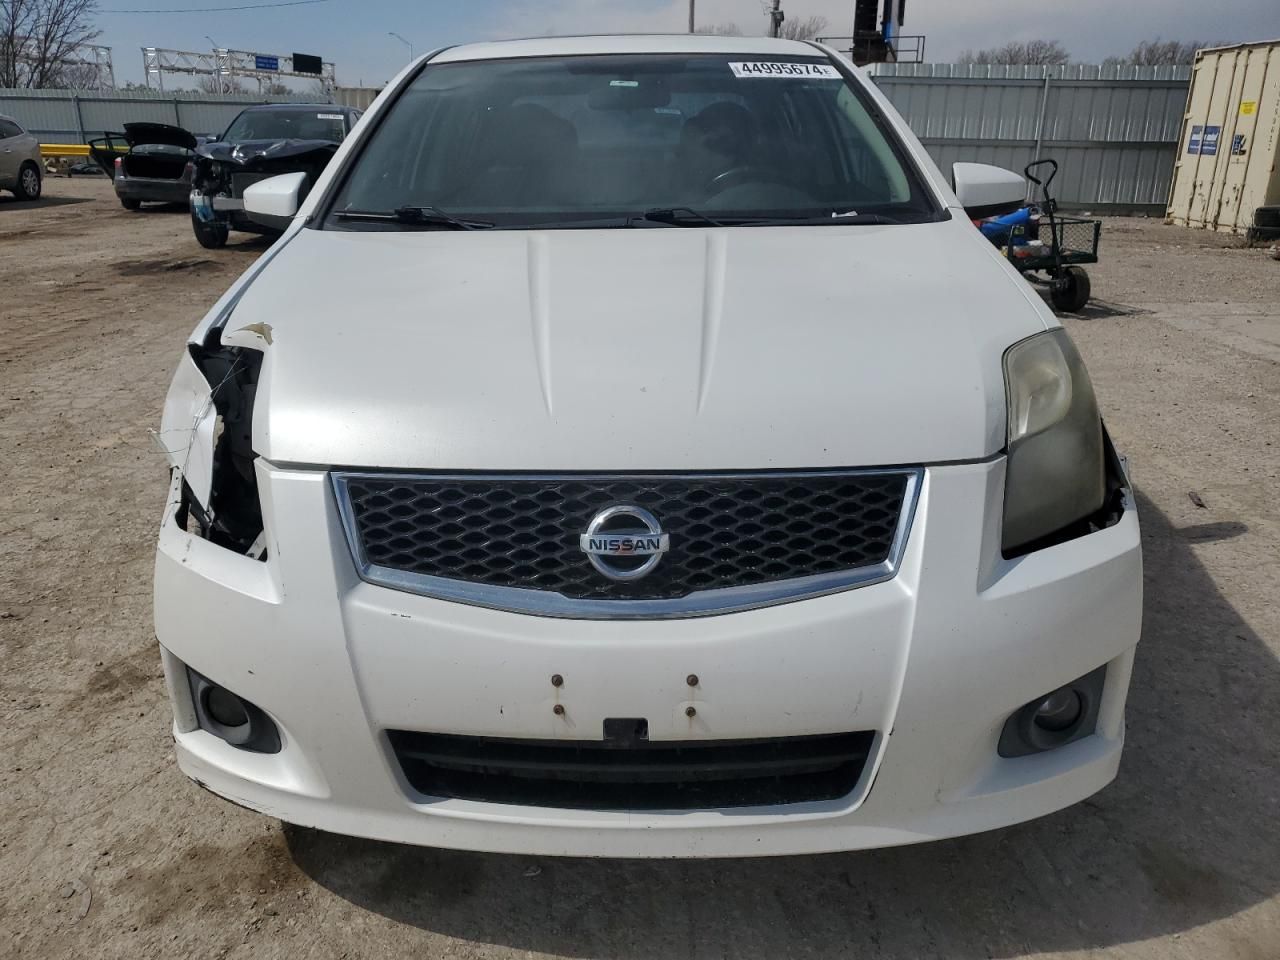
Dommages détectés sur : plaque d'immatriculation avant, pare-choc avant, feu avant droit, feu avant gauche, aile avant gauche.
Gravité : majeur